List of Game of Thrones characters

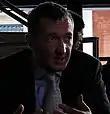
Ralph Ineson

Walda Bolton (portrayed by Elizabeth Webster) is a granddaughter of Lord Walder Frey. She is the new wife of Roose Bolton, the Lord of the Dreadfort. During the wedding feast of Edmure Tully and Roslin Frey, Lord Bolton recounts to Catelyn Stark and Ser Brynden "Blackfish" Tully how Lord Walder Frey proposed him to marry one of his granddaughters and offered her weight in silver as dowry. Lord Bolton then adds he chose the fattest bride available and she has made him very rich. In season 4, she arrives at the Dreadfort with her new husband and his men (having been smuggled back into the North to avoid the Ironborn) and is greeted warmly by Ramsay Snow as "mother". She accompanies the Boltons to Winterfell, and receives Sansa Stark and Petyr Baelish along with her husband and stepson. In season 5 it is revealed that she is pregnant, which makes Ramsay feel threatened for his position as Roose's heir. In season 6, after she gives birth to a boy, she and her baby are mauled to death by Ramsay's hounds, shortly after Ramsay kills his father.